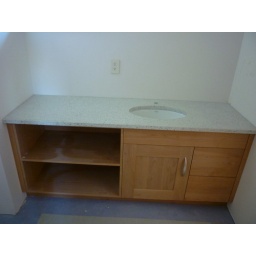
There was also one in th boys bath but we forgtot to get a picture.